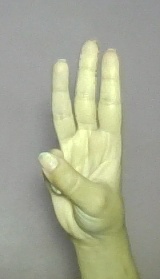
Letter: thaa